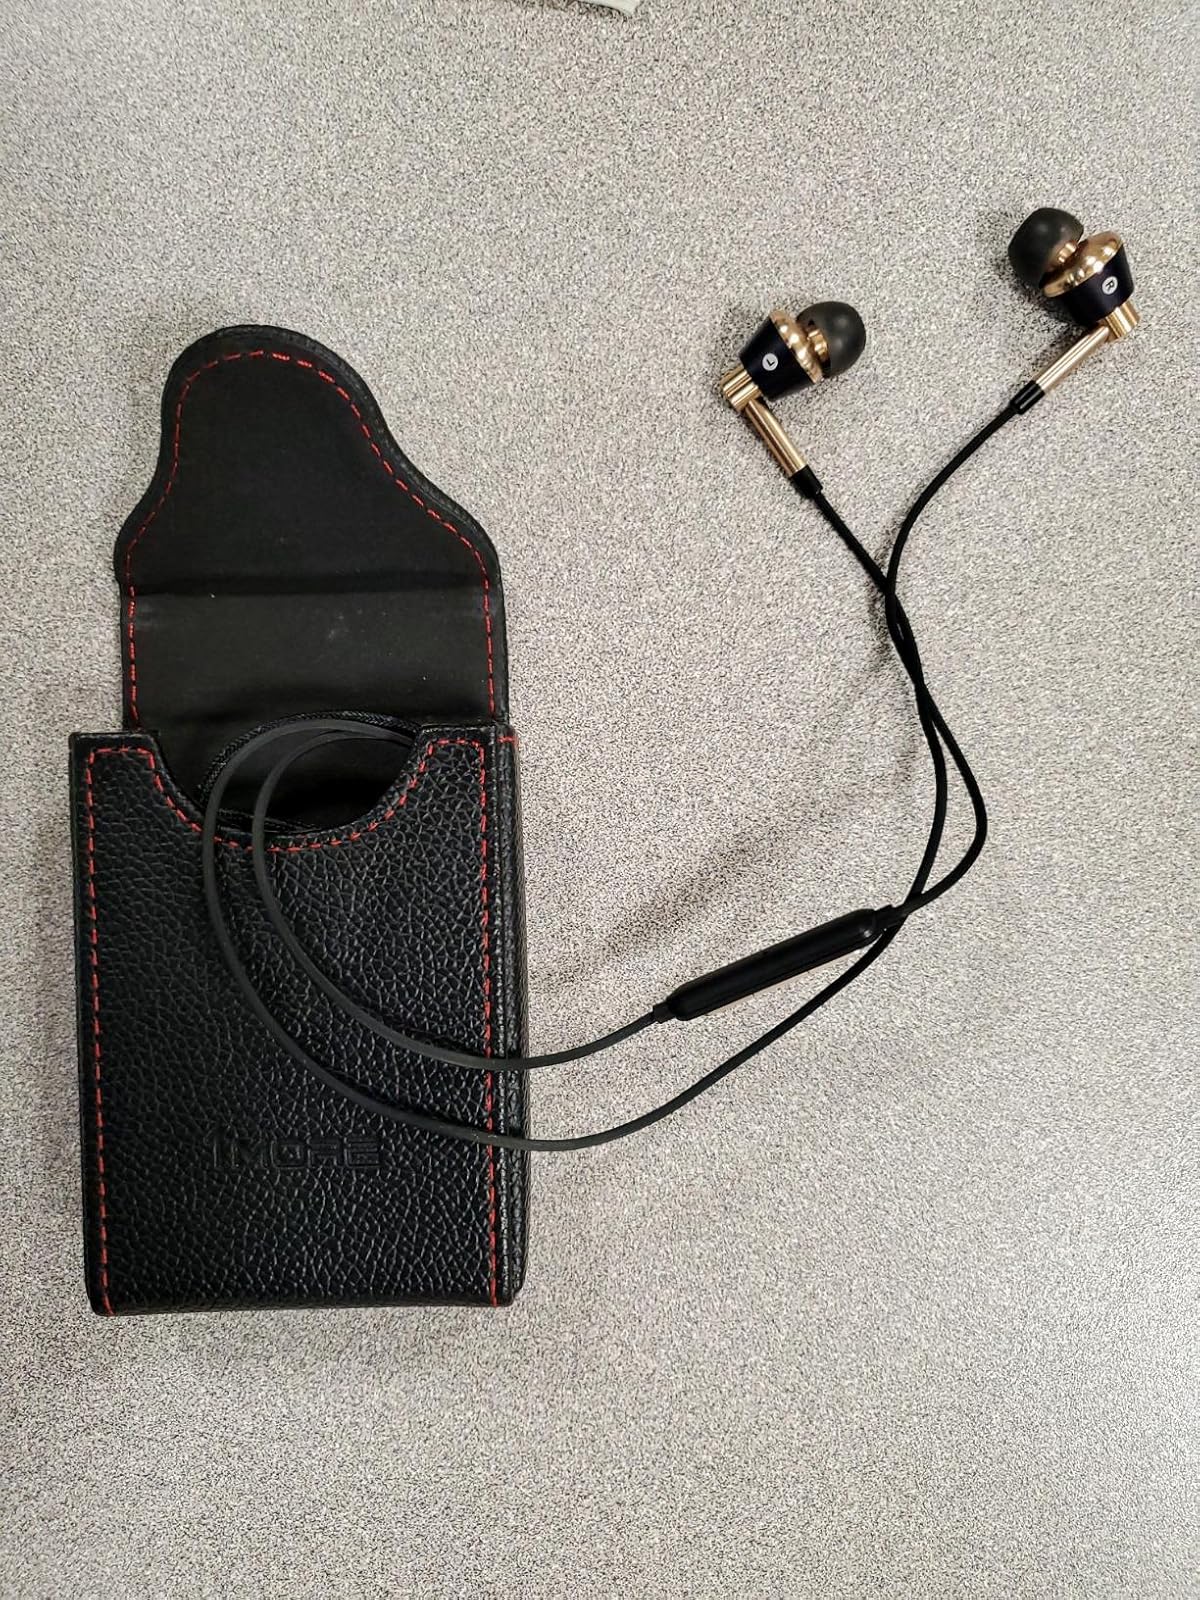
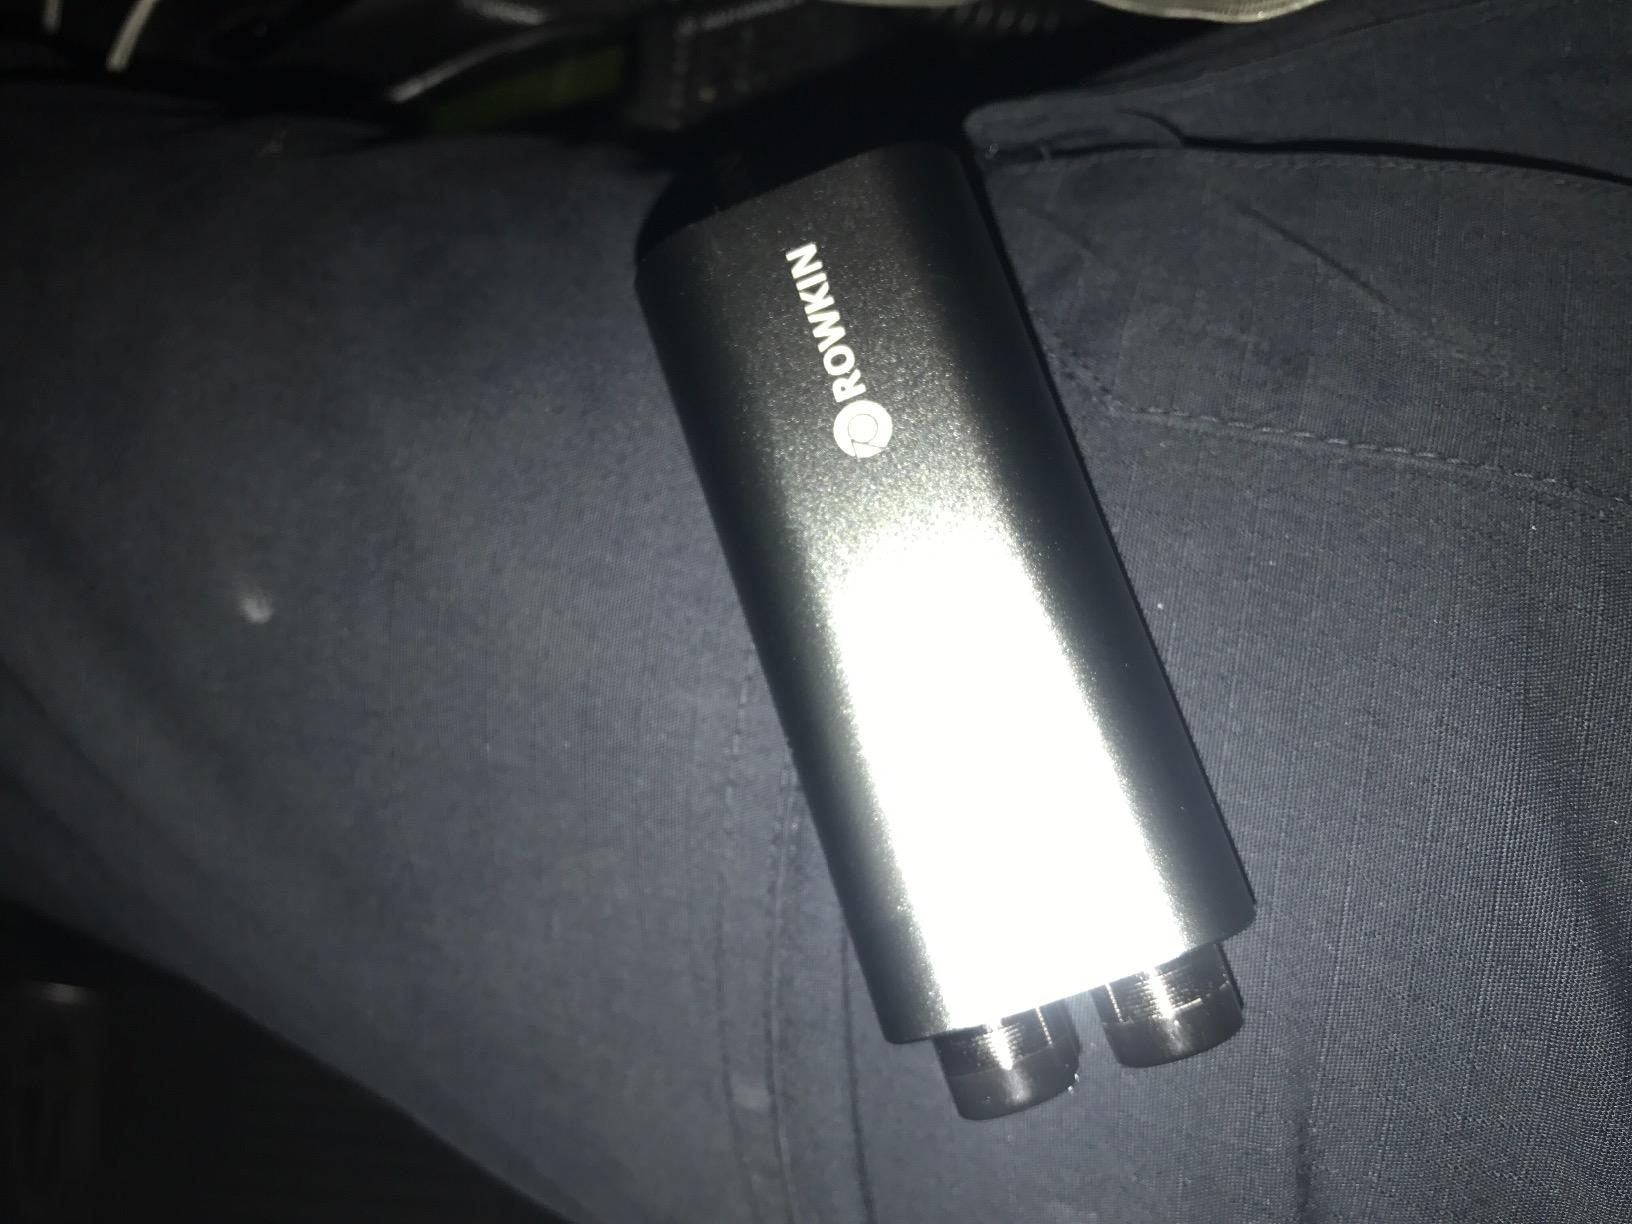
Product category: headphones
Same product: no